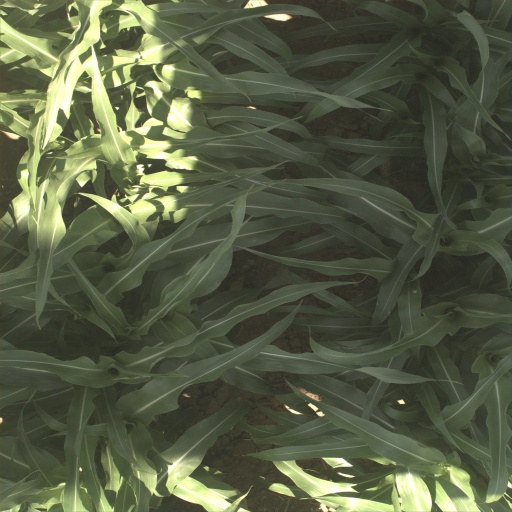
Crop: sorghum